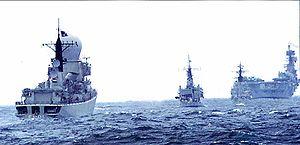
le HMS Ark Royal et son escorte quittent New York, juillet 1976